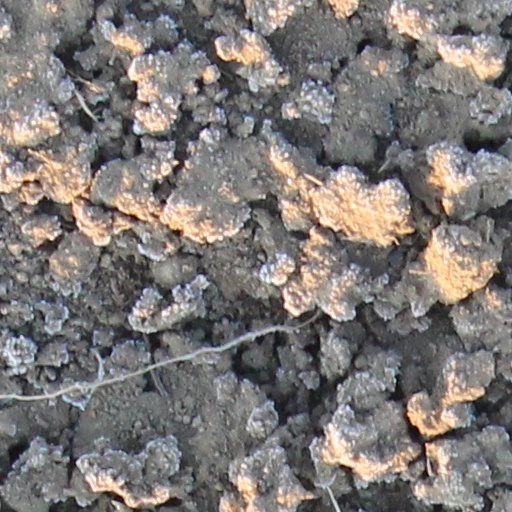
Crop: wheat